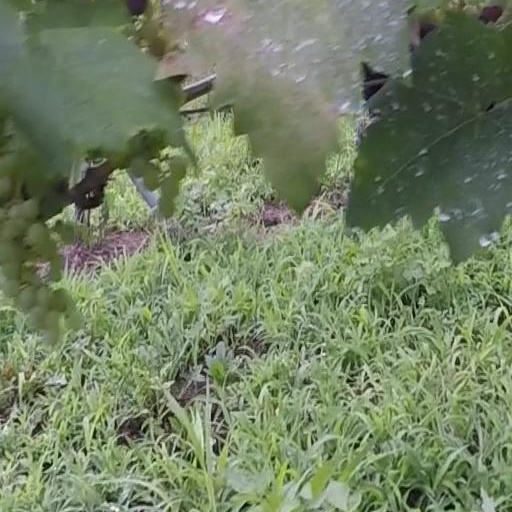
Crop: grape